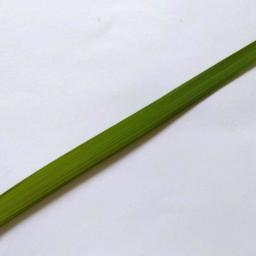
Label: Rice___Healthy